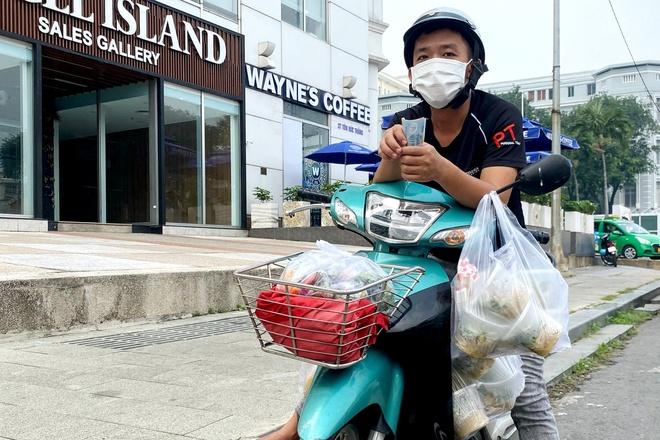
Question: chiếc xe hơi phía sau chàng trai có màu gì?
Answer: chiếc xe hơi có màu xanh lá